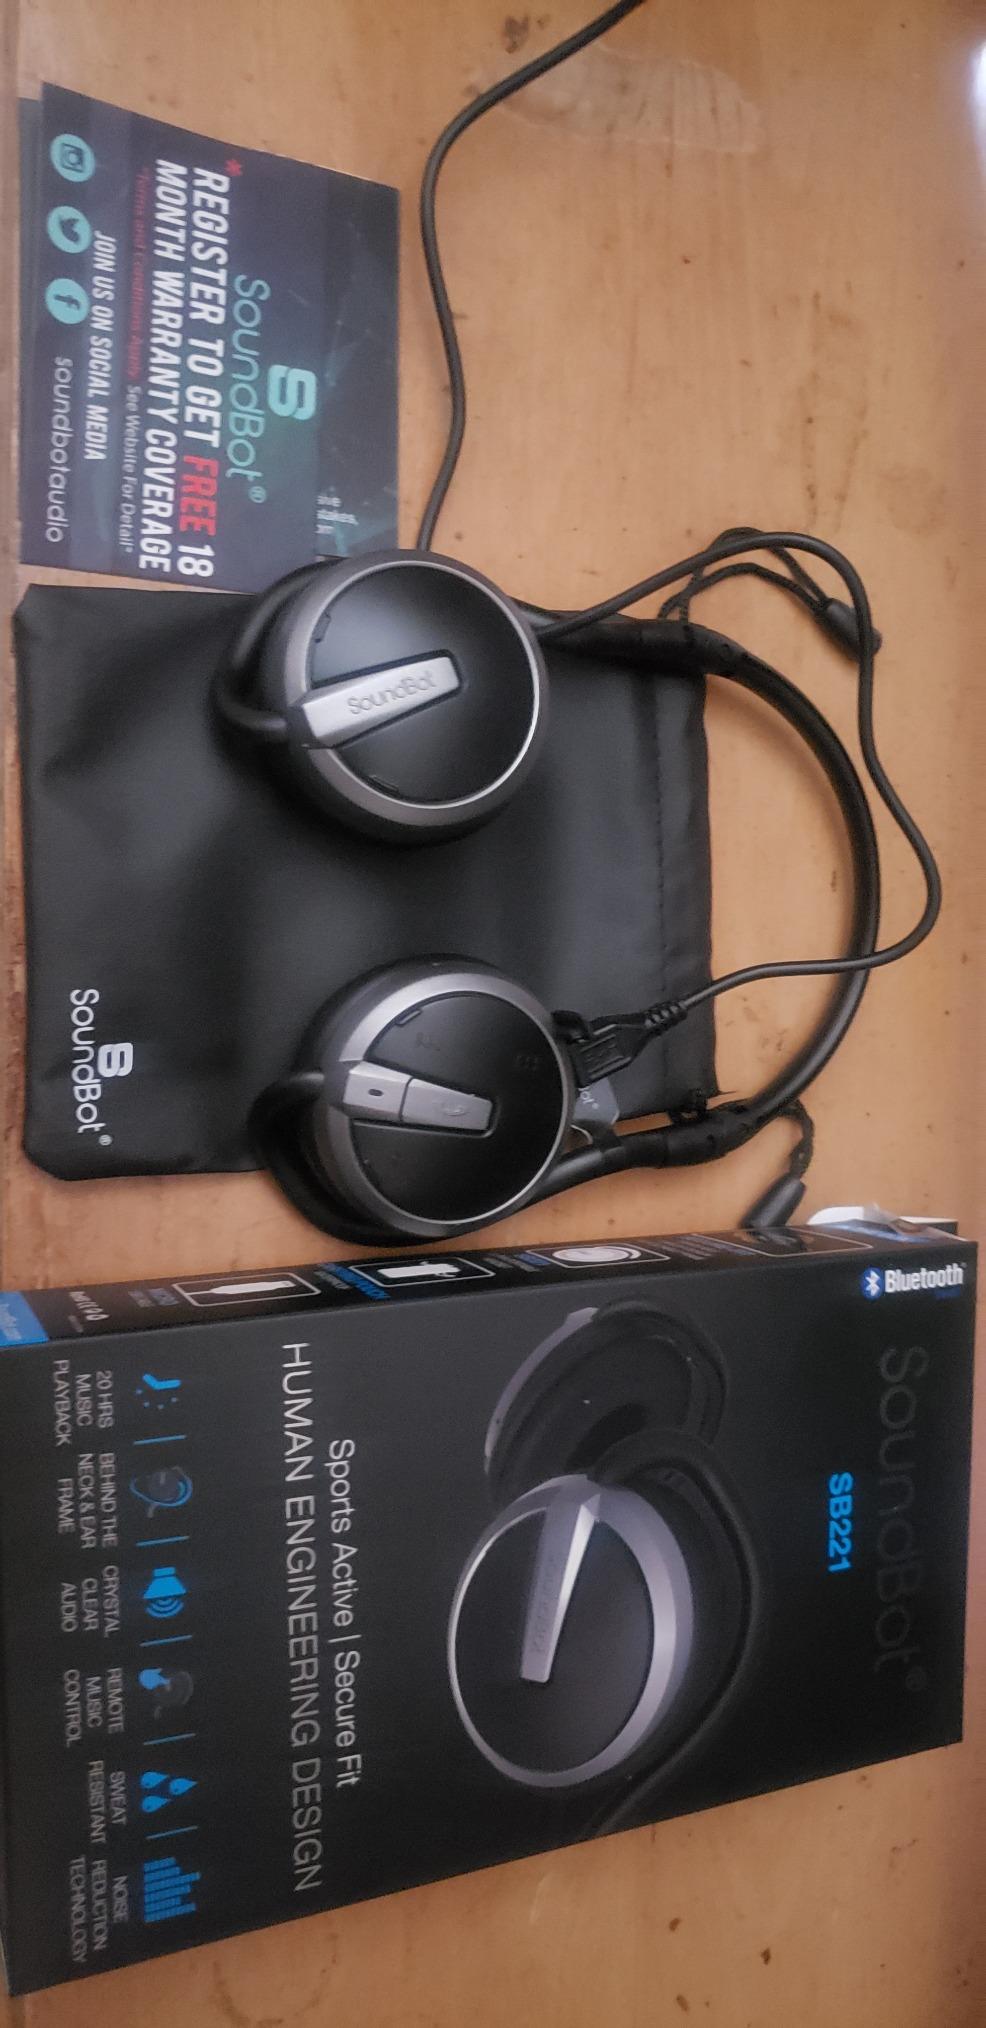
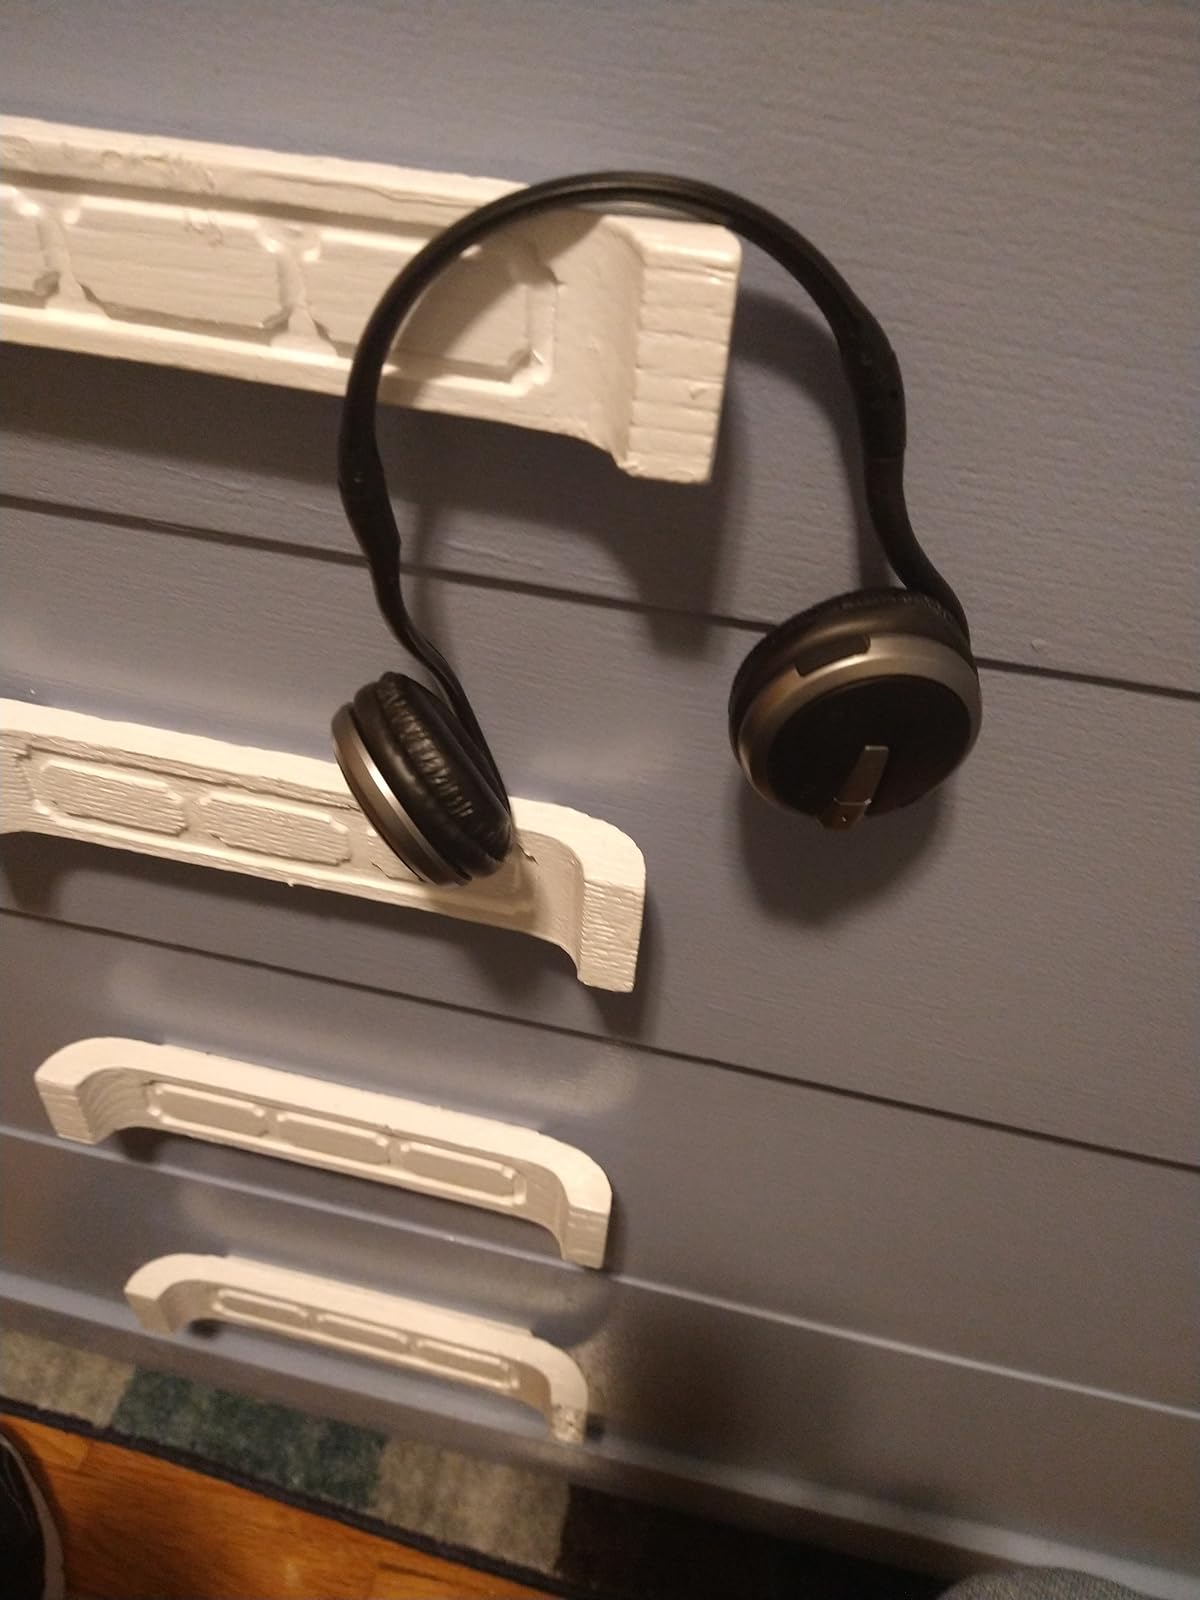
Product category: headphones
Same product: yes